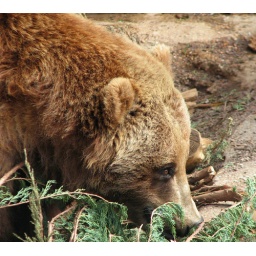
Tundra in her bed of pine boughs